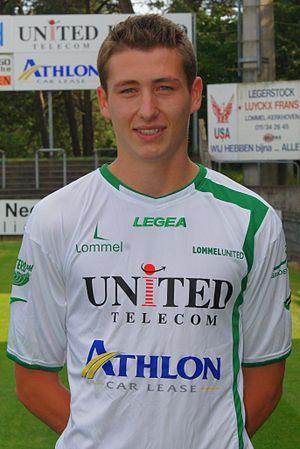
Hans Vanaken, né le 24 août 1992 à Neerpelt en Belgique est un footballeur international belge. Il évolue actuellement au Club Bruges KV au poste de milieu de terrain. Il est un des seuls joueurs de l'histoire du championnat de Belgique à avoir remporté le Soulier d'or deux années de suite.